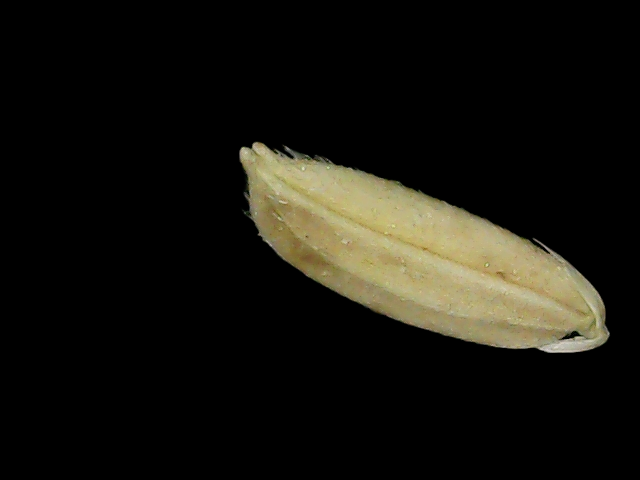
Rice variety: Br23